The Europeans (podcast)

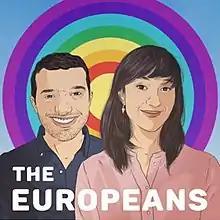

The Europeans is a weekly independent podcast focusing on the "often overlooked news items affecting Europe". It is produced and presented by Katy Lee, a journalist based in Paris, and Dominic Kraemer, an opera singer based in Amsterdam.